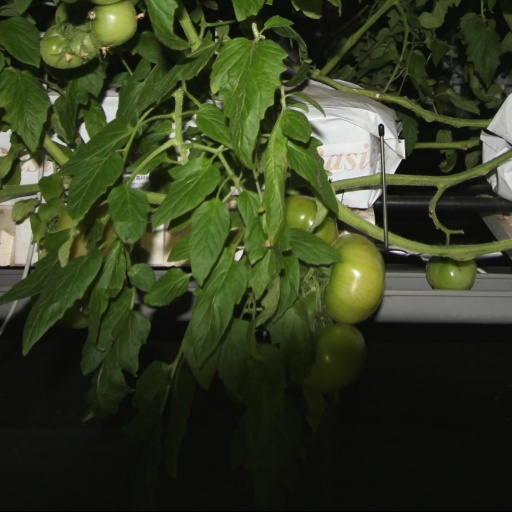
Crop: tomato